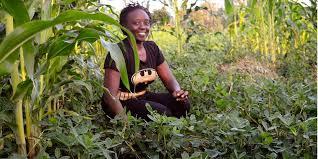
Mahali hapa panaonekana mama mmoja ambaye analiangalia mboga ambayo yako kwenye shamba lake,kando yake inaonekana kwamba kuna mahindi ambayo ni ga rangi ya kijani kibichi,naye huyu mama anaweza kuinama.